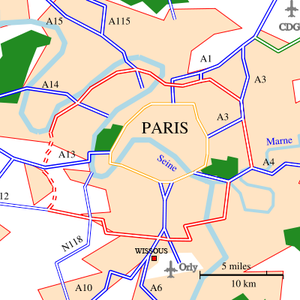
Localisation de Wissous par rapport à la région parisienne.